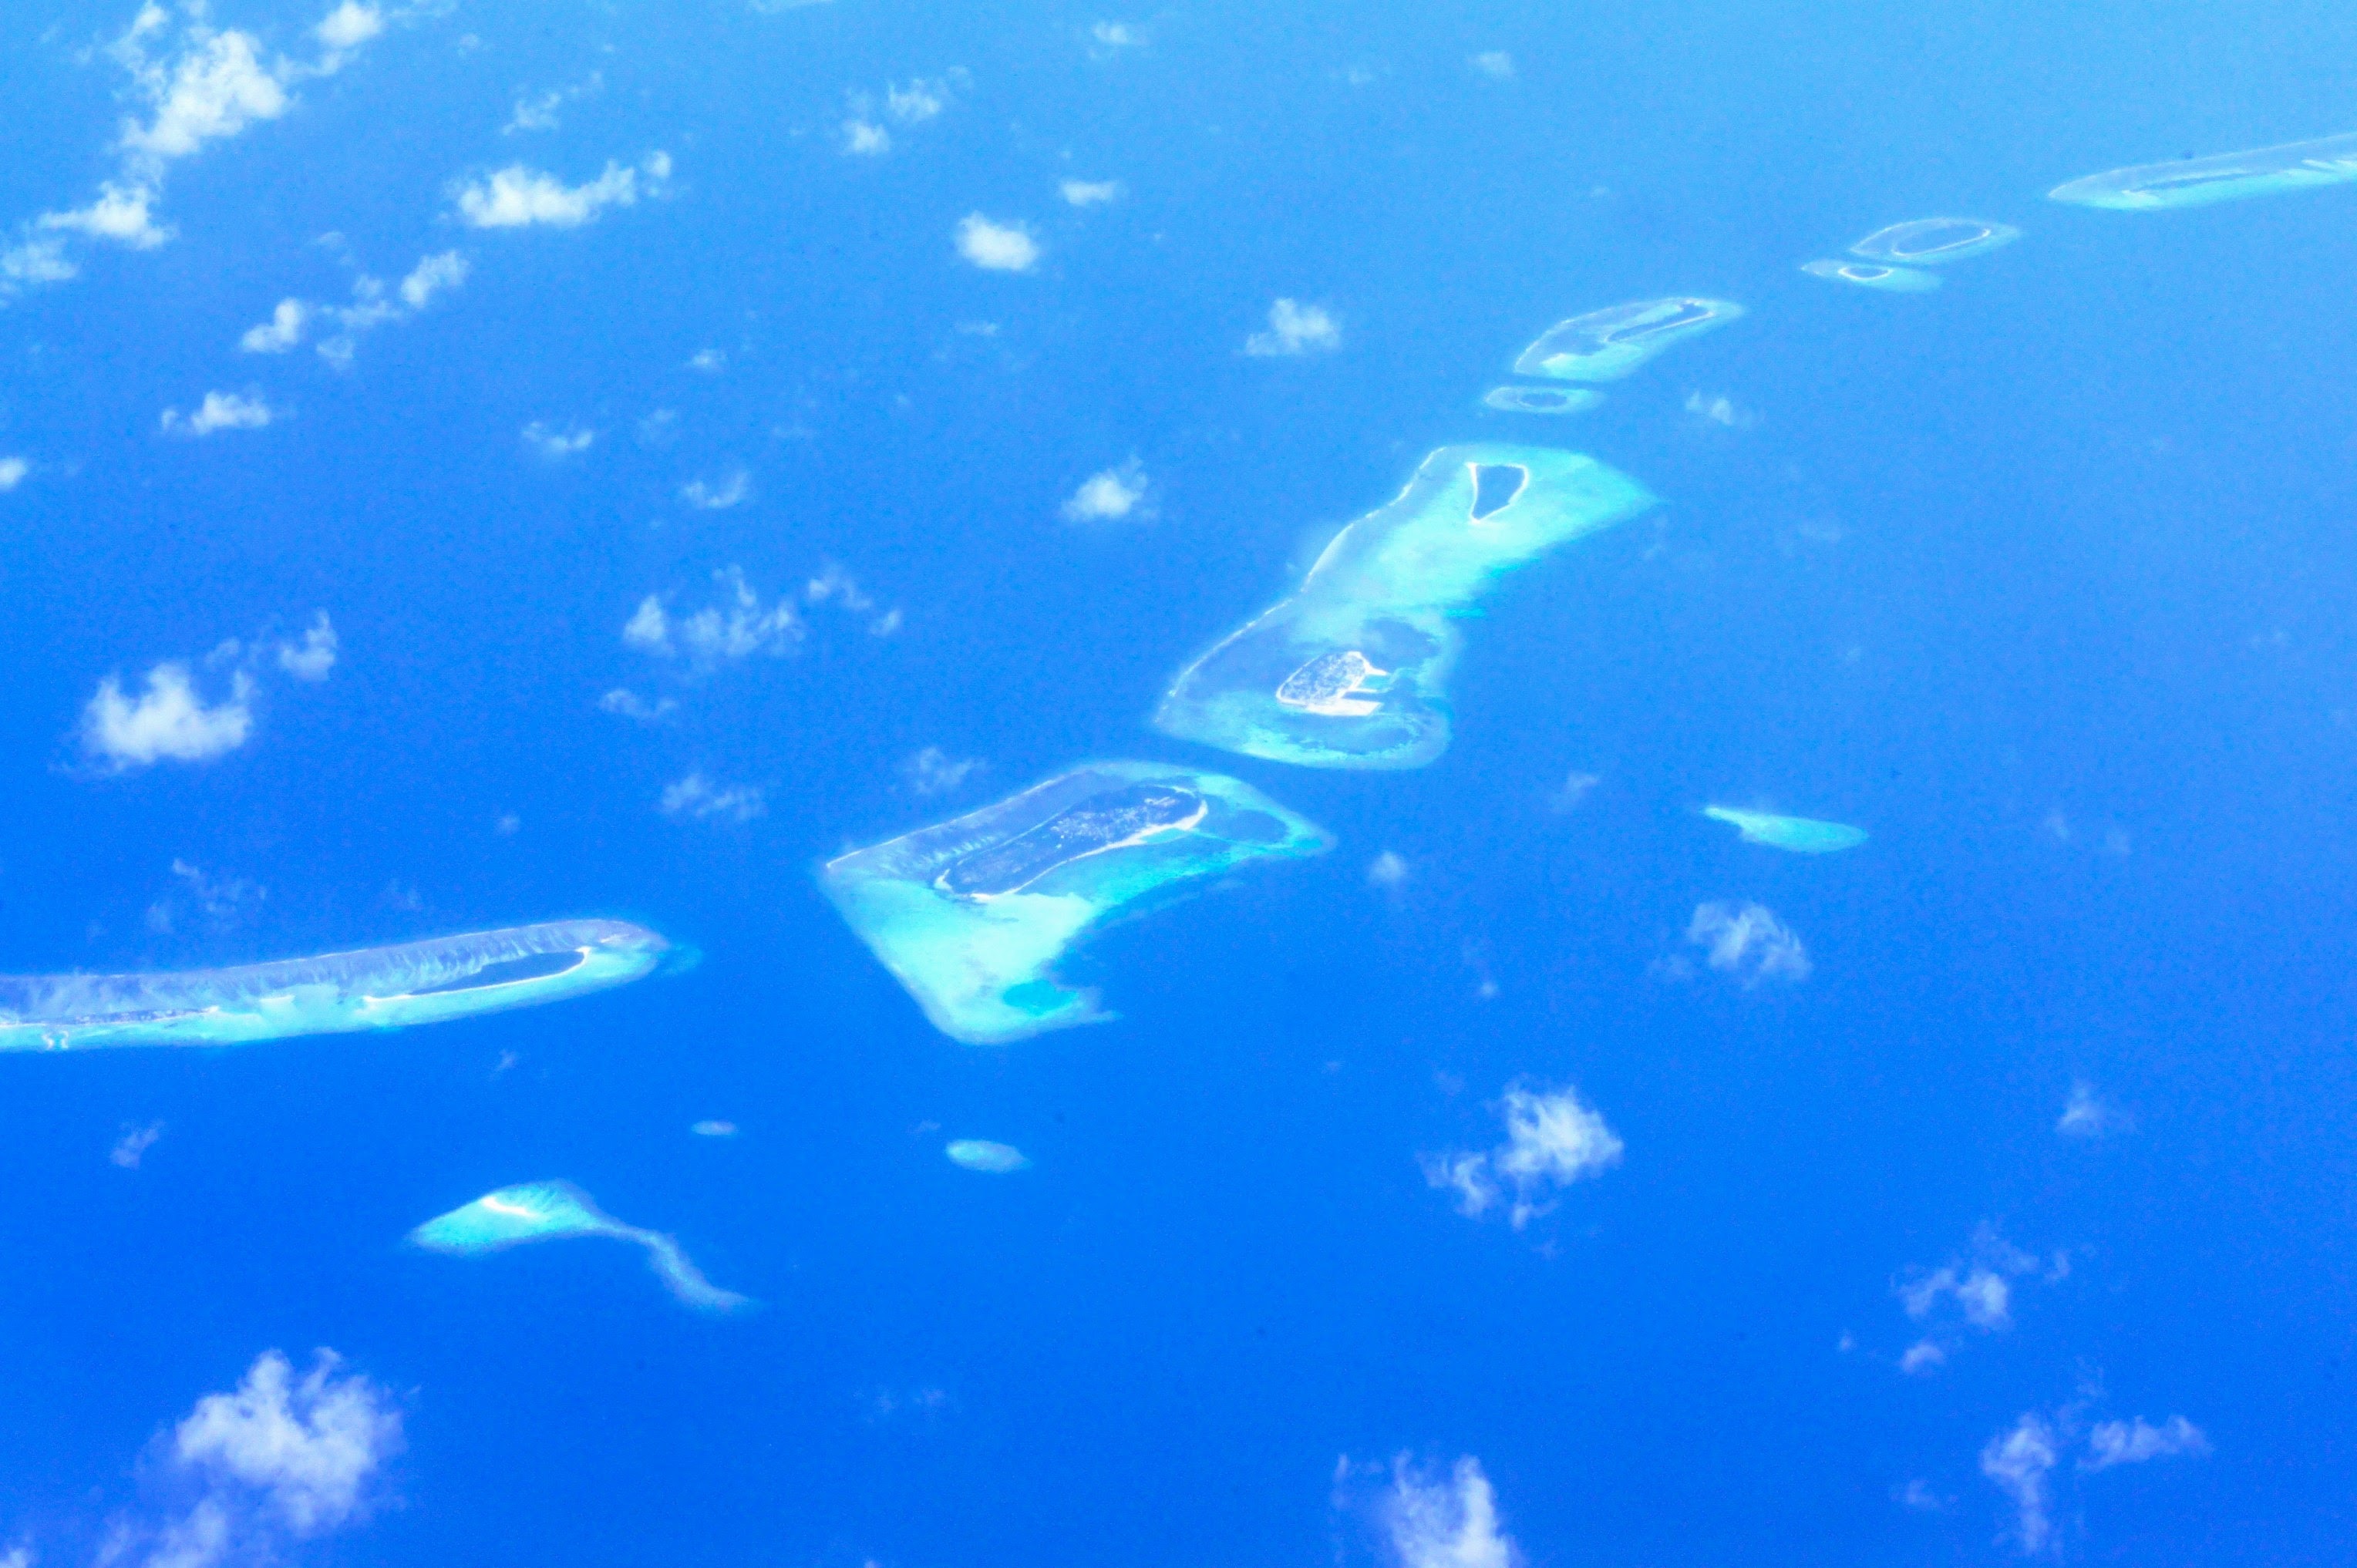
beach, sea, water, ocean, sky, underwater, biology, holiday, island, blue, coral reef, reef, resort, maldives, atoll, marine biology